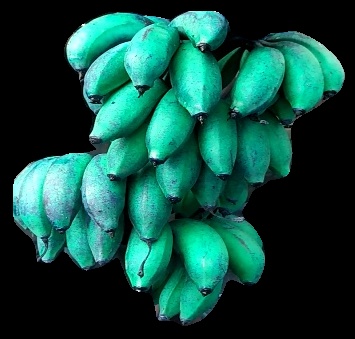
Variety: rasbale
Grade: grade3